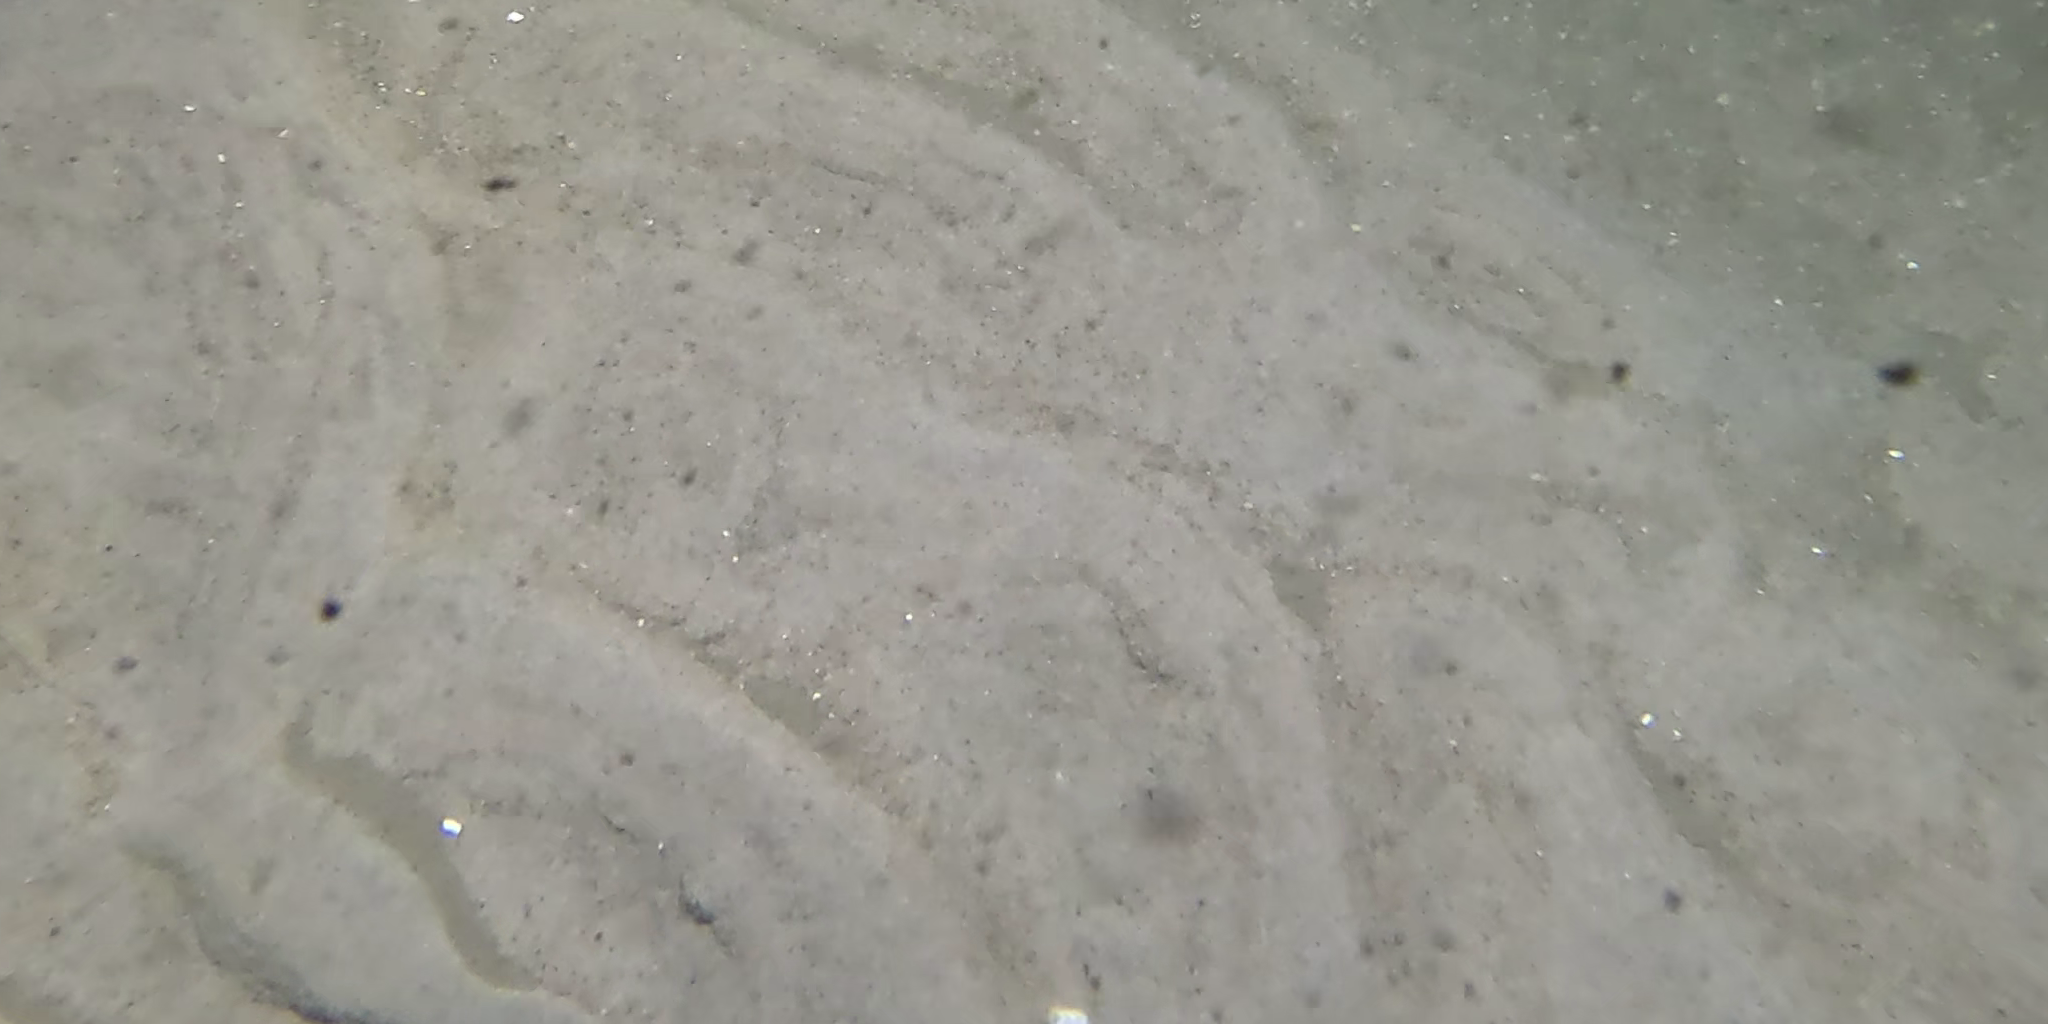
Seabed habitat: sand